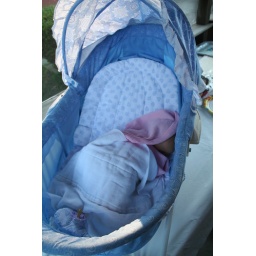
She was napping in this HUGE bouncie seat at grandma's in the screen house while we ate dinner.